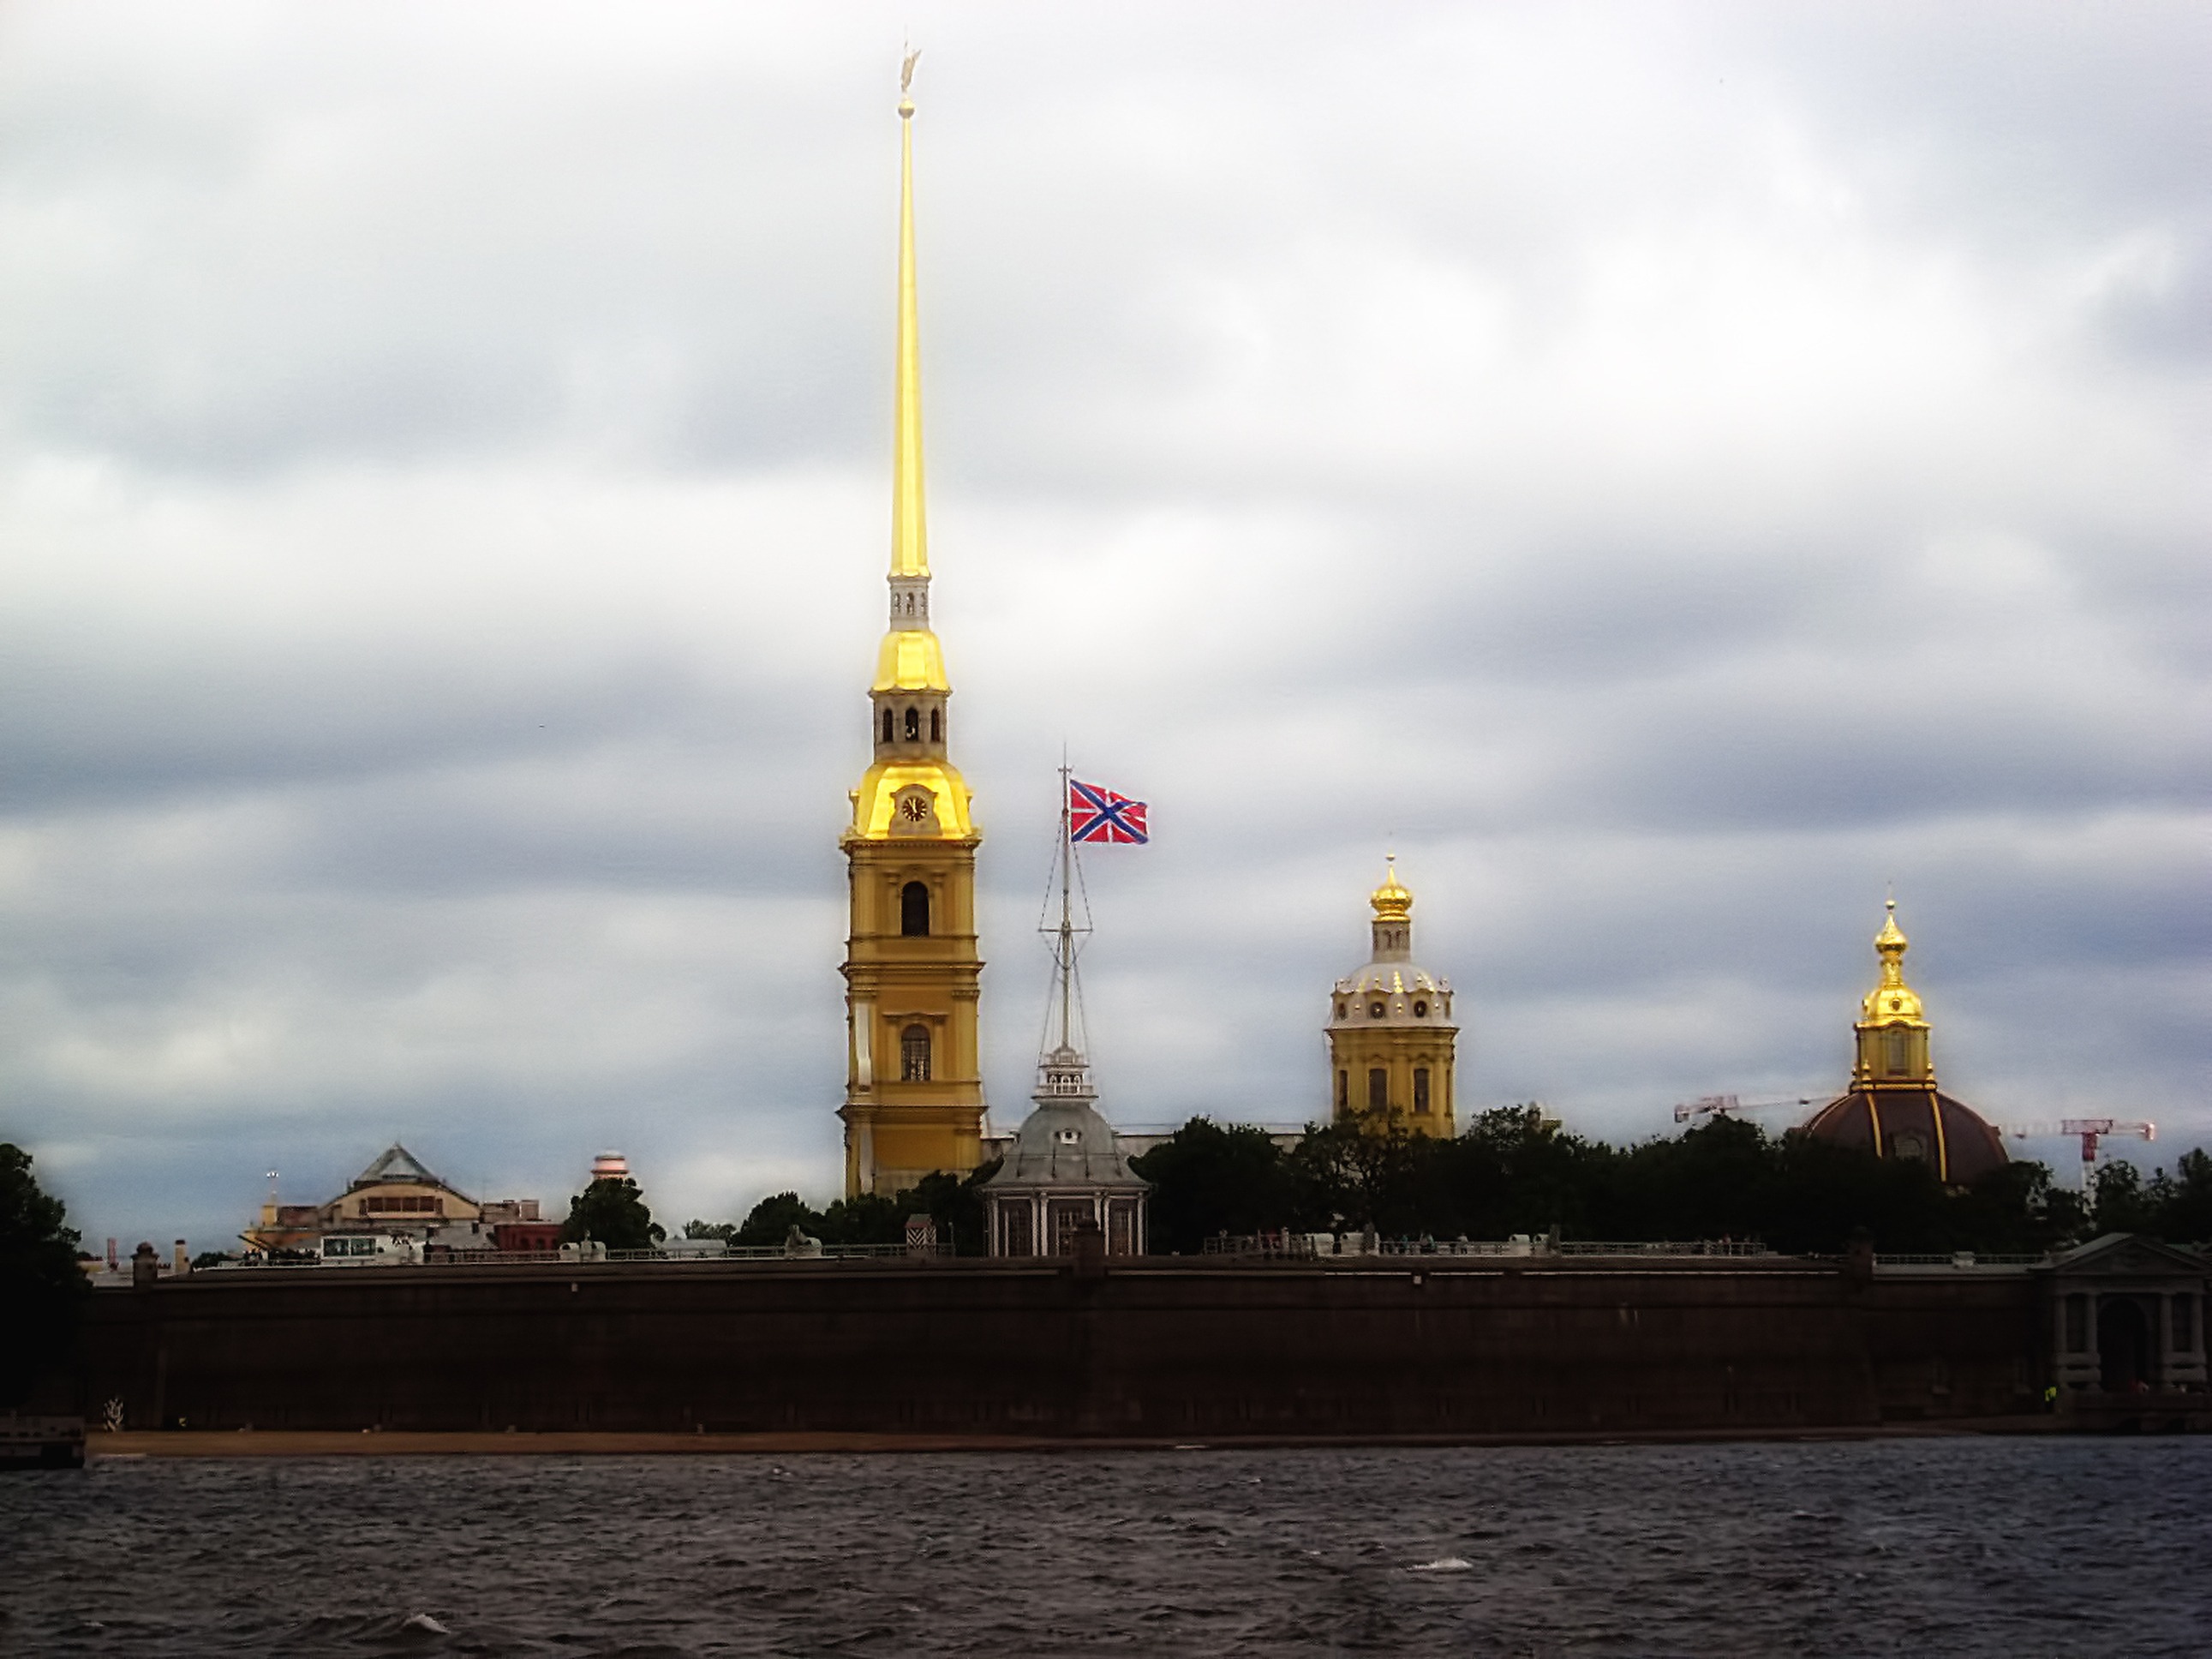
skyline, city, river, cityscape, dusk, evening, tower, landmark, place of worship, clouds, fortress, peter, spire, steeple, russia, human settlement, peter and paul